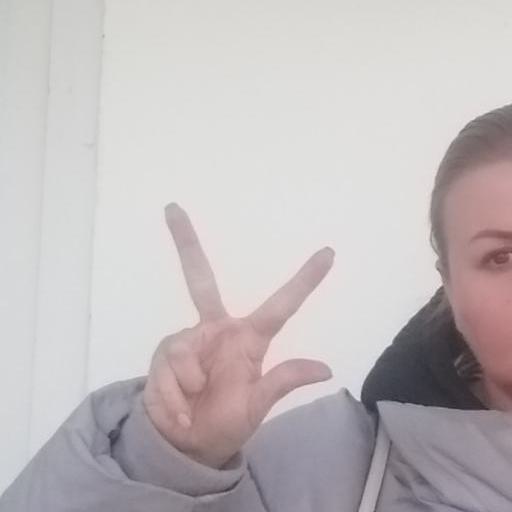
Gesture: three2